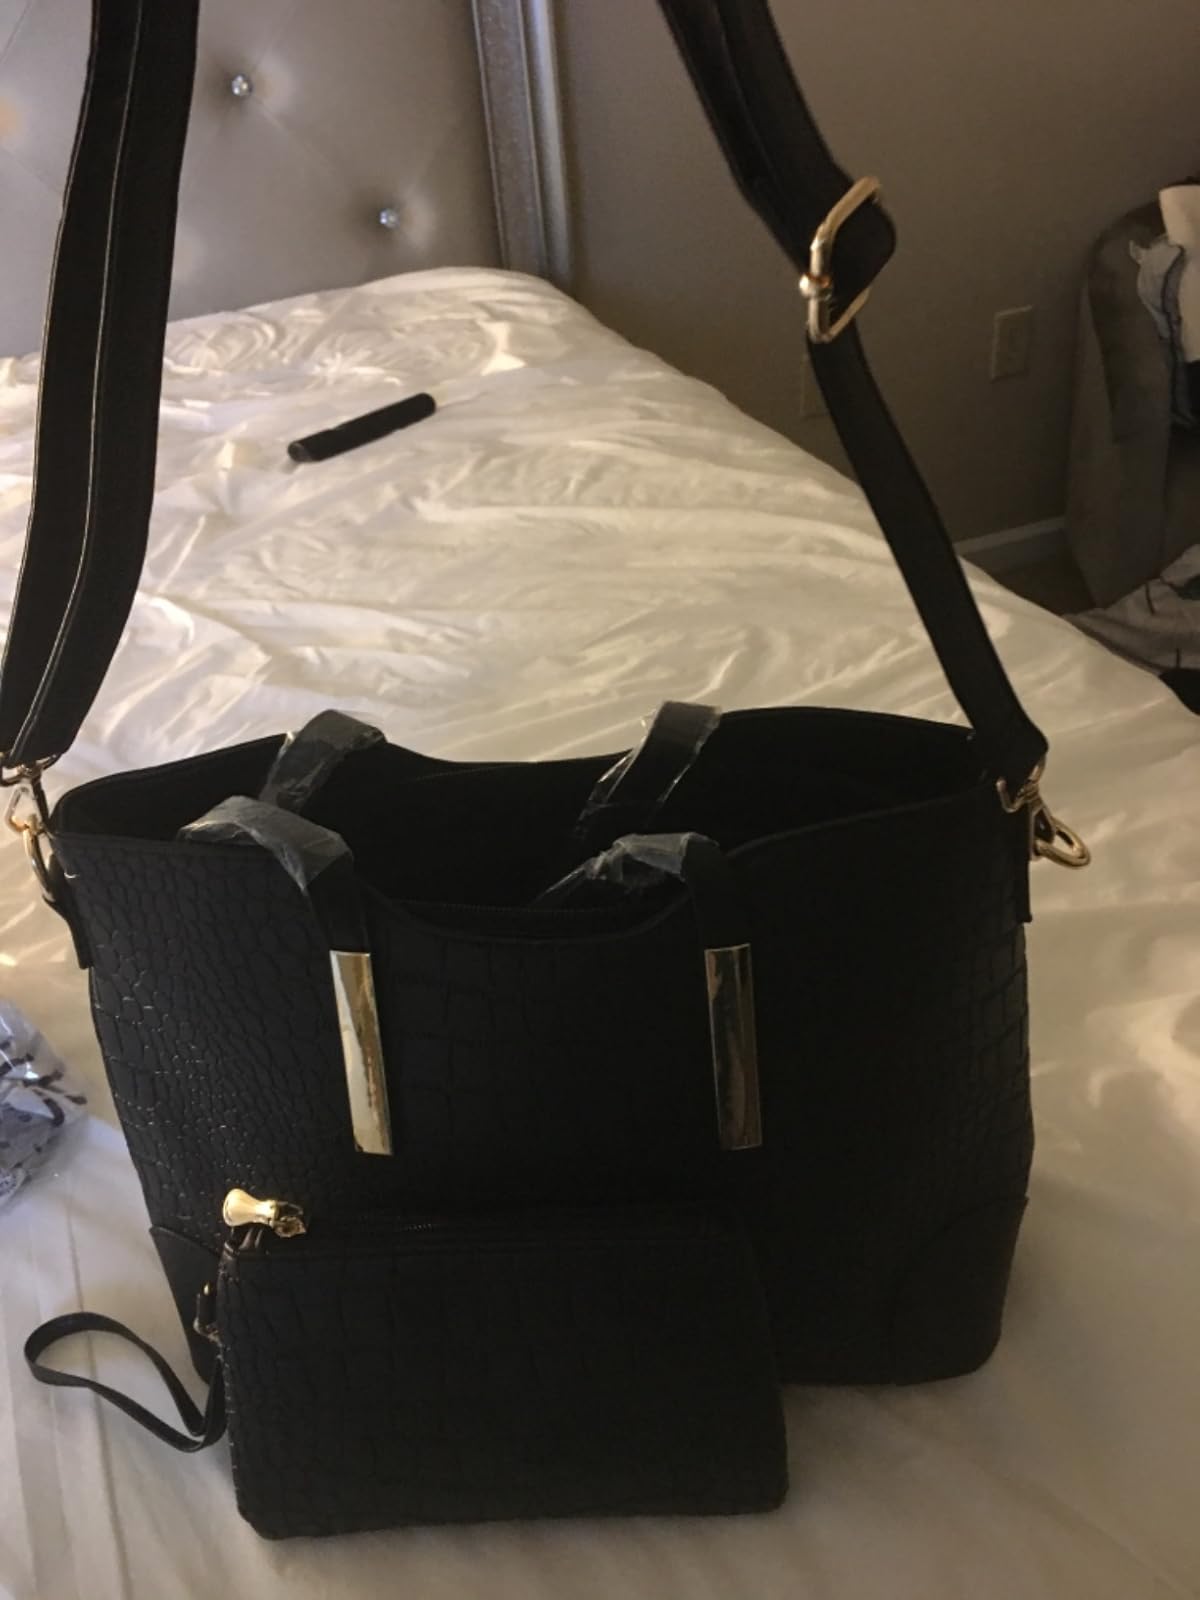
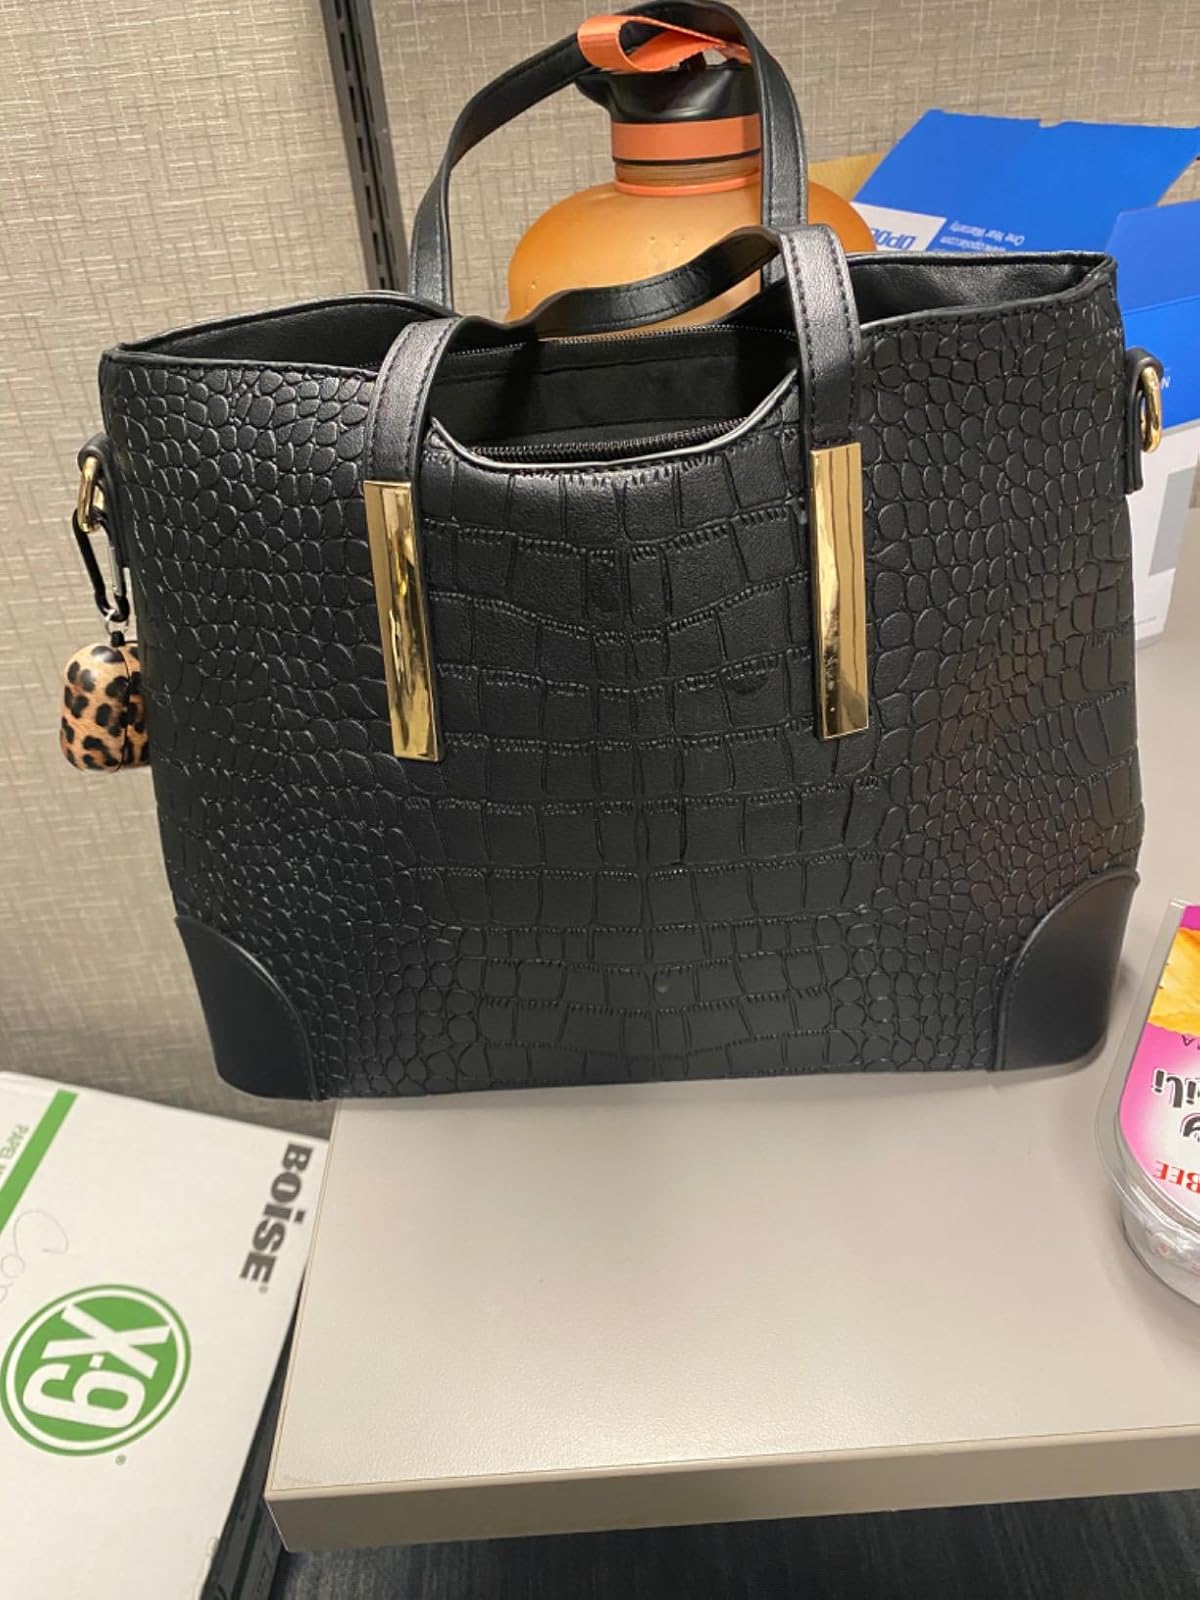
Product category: accessories_handbag
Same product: yes